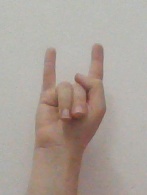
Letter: la